La Union

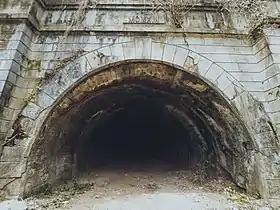
Aringay Centennial Tunnel, built in 1913, was intended to connect Benguet

The Philippine-American War in La Union began on the night of 4–5 February 1899, marked by the ringing of church bells across the province. By April 1899, Filipino guerrillas, under the command of General Manuel Tinio, had prepared for combat, constructing trenches throughout the province. Tinio's forces numbered 1,904, including 68 officers, 200 bolo men ""hermano"", 284 auxiliaries such as armorers, telegraphers, medical corpsmen, cavalry, artillerymen, and two Spanish engineers stationed in Northern Luzon.